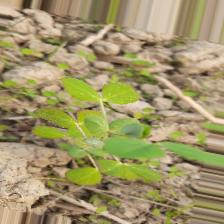
Label: Lentil Rust